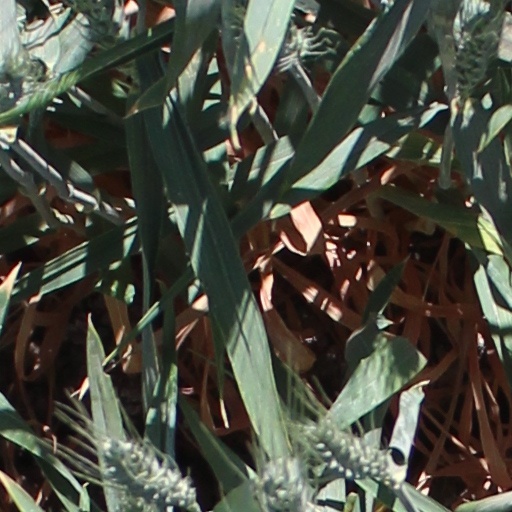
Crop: wheat